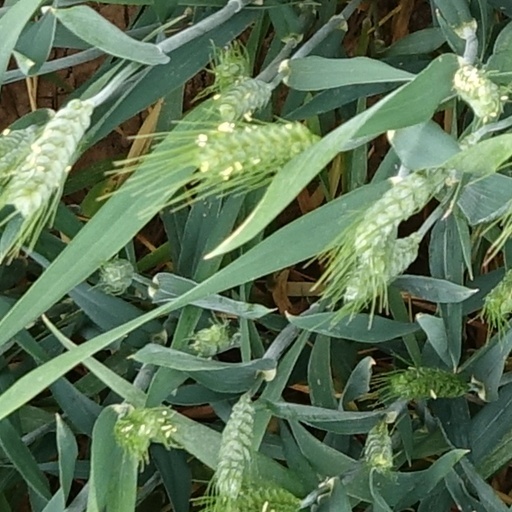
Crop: wheat